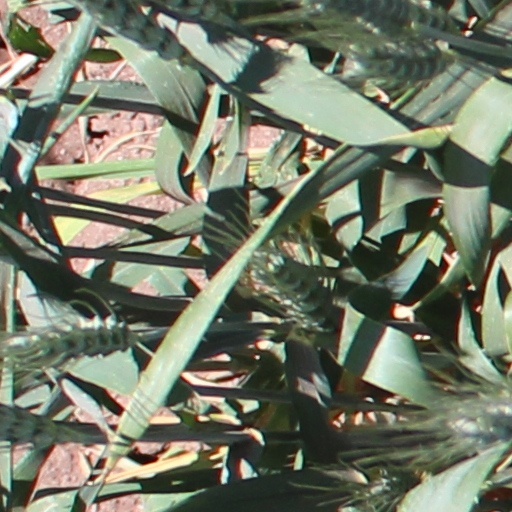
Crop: wheat